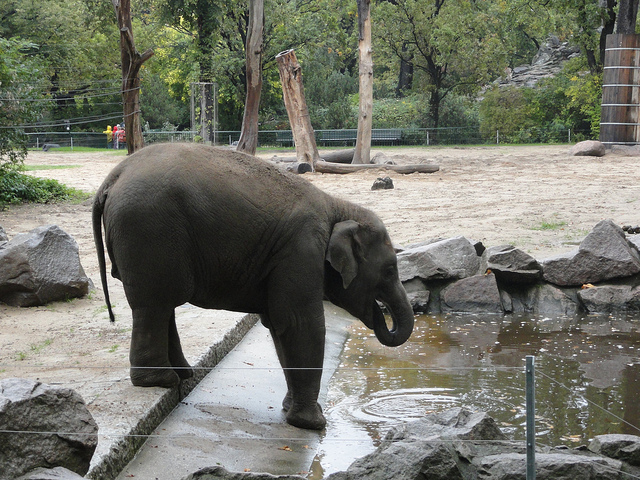
user: Given an image and a question. Answer the question in a short answer. Question: Why does the elephant go to the water? Short Answer:
assistant: drink